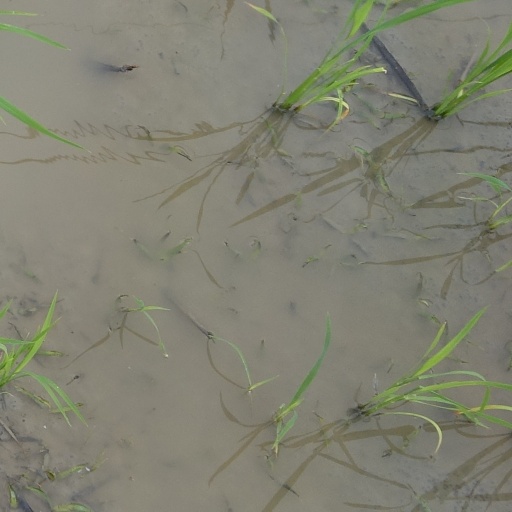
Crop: rice